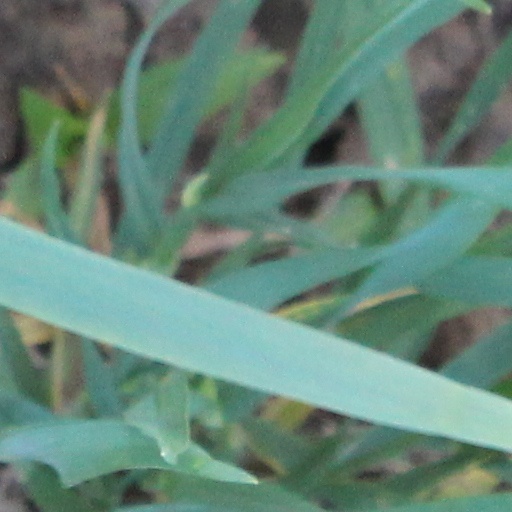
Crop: wheat